Sky position (RA, Dec in degrees): 203.645, 3.534
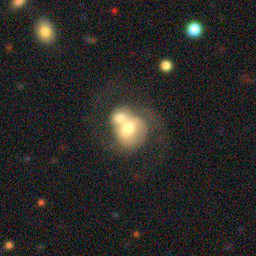
Galaxy morphology: Merging Galaxies